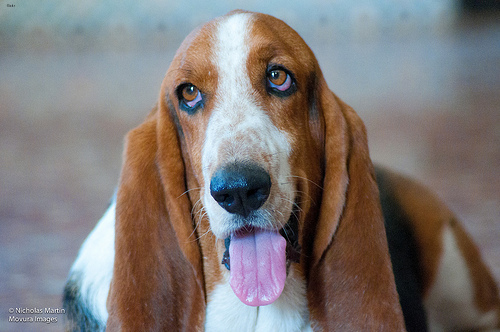
Animal: dog
Breed: basset hound